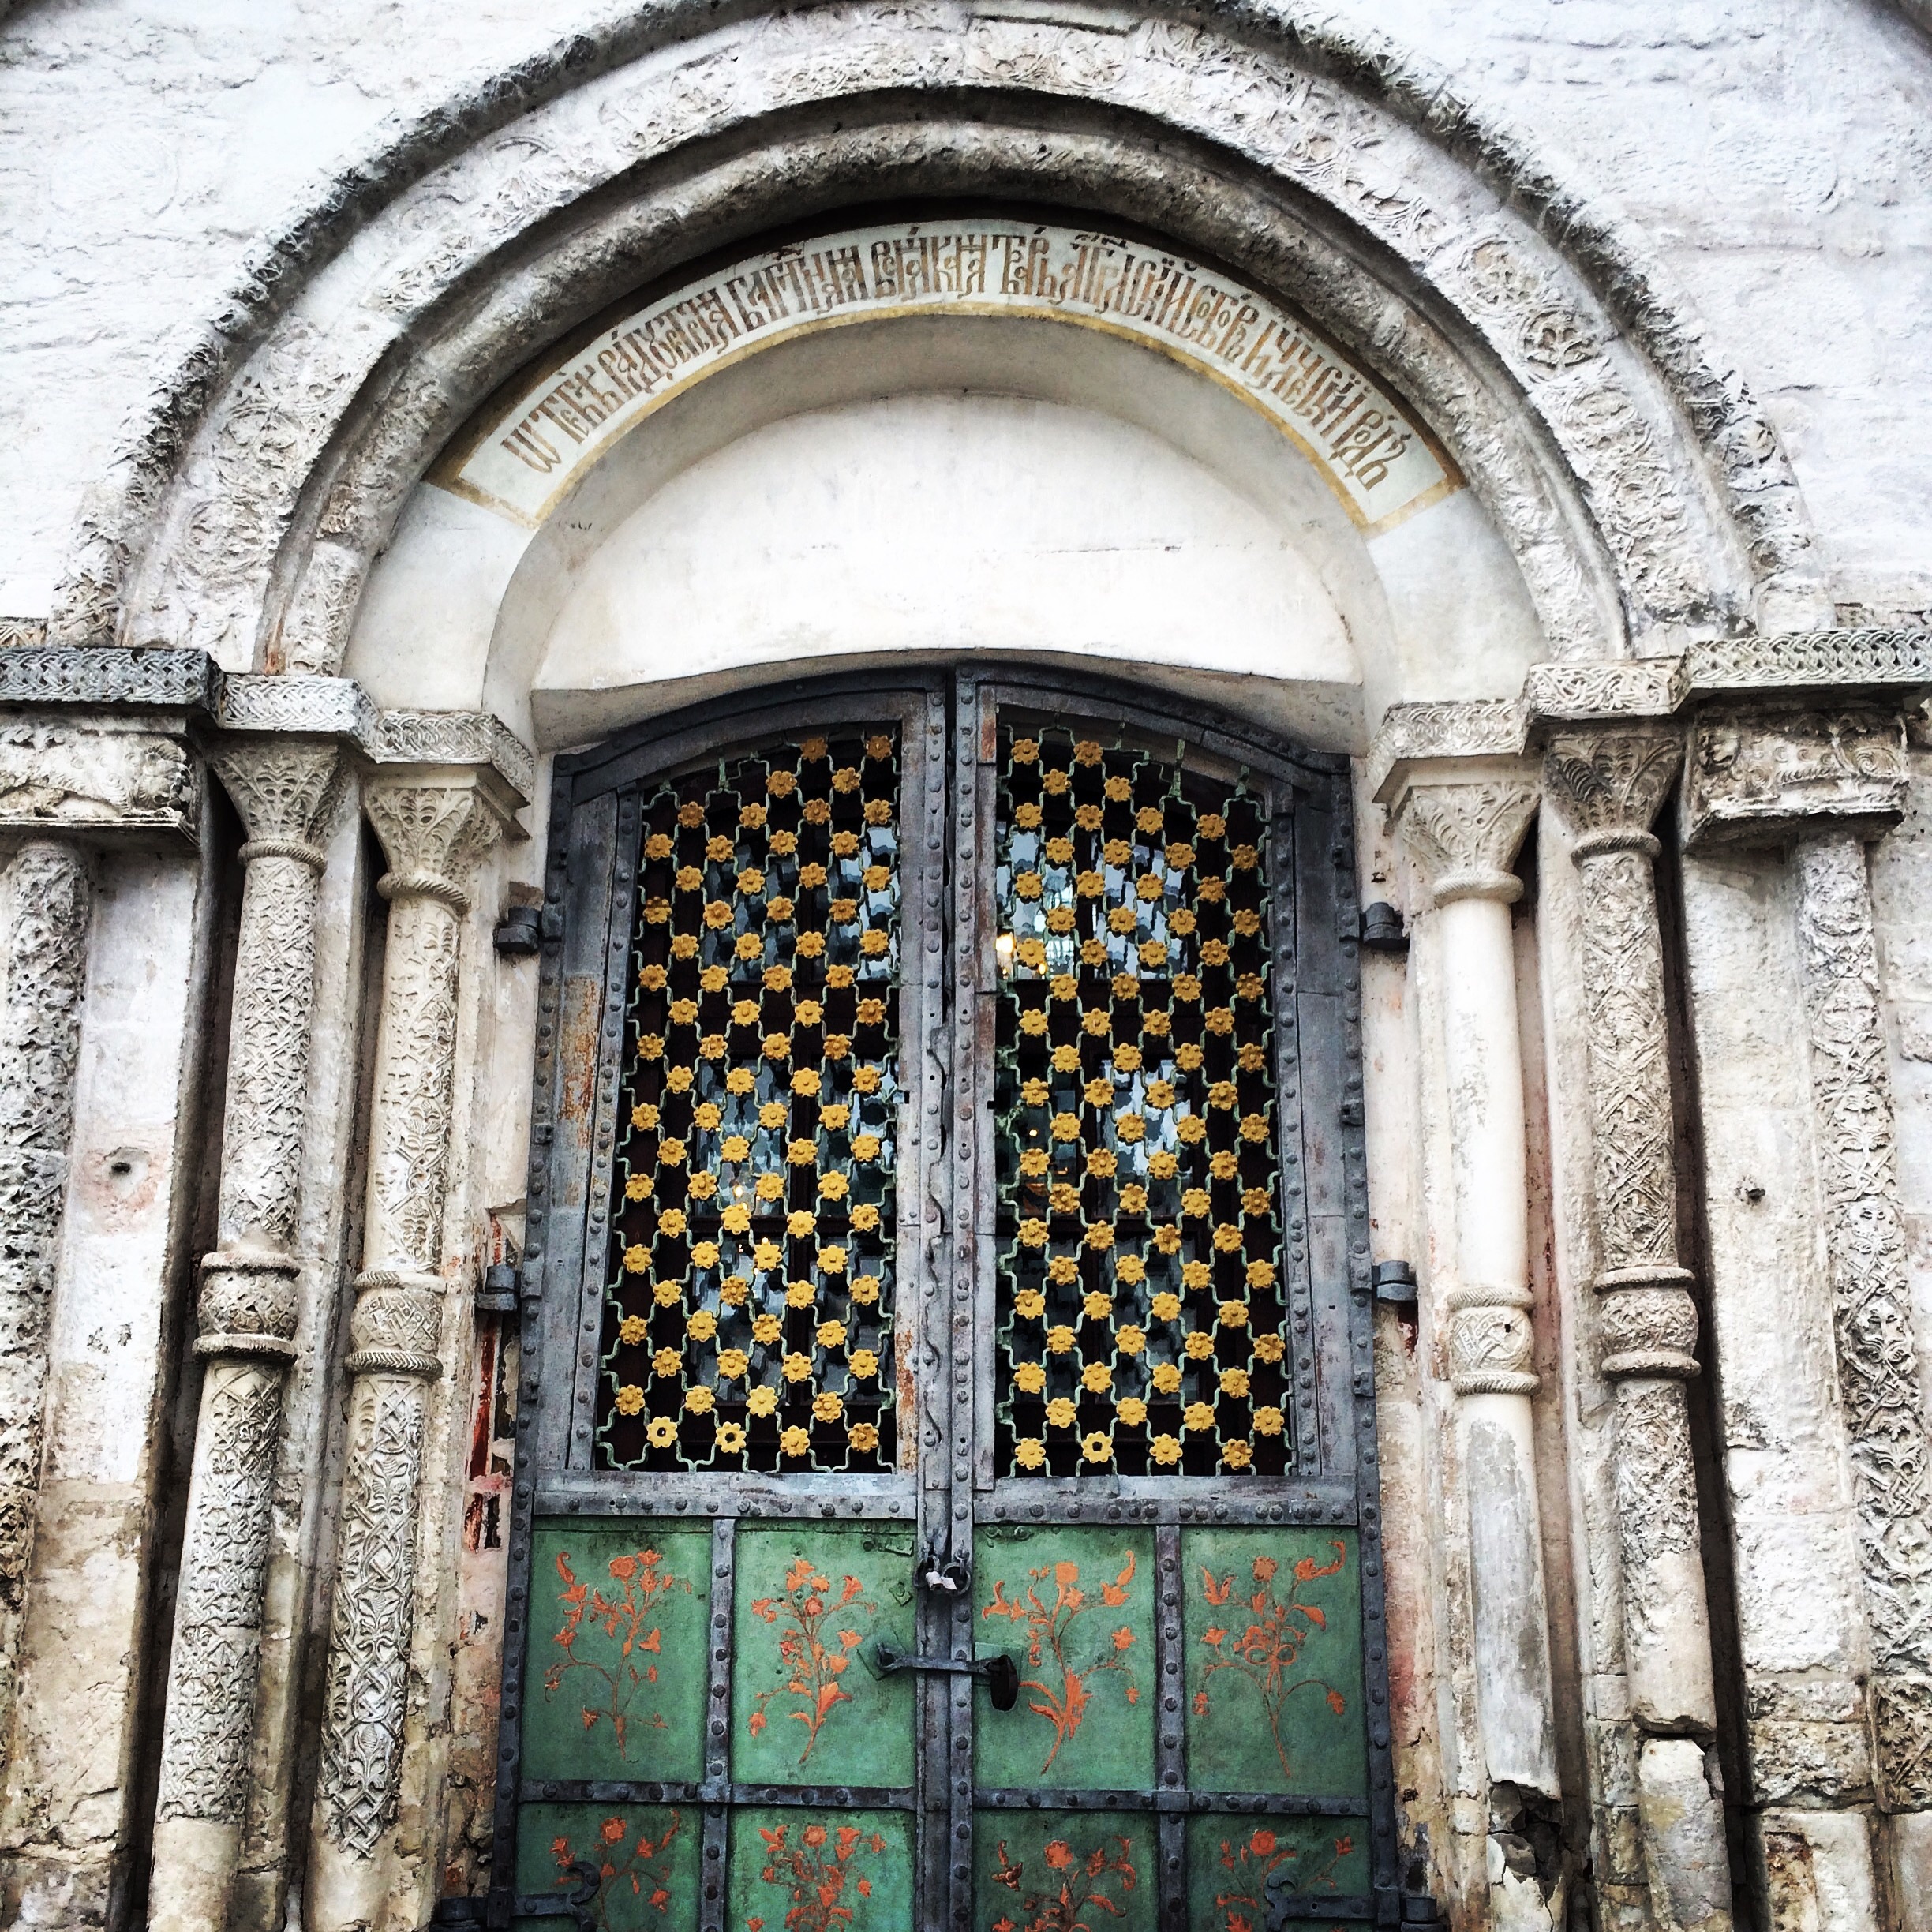
architecture, window, building, arch, facade, church, cathedral, chapel, door, place of worship, ruins, monastery, symmetry, middle ages, gothic architecture, urban area, ancient history